John of the Cross

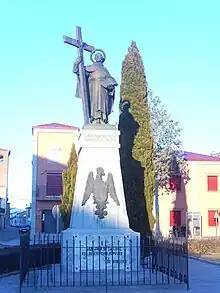
Statues in Fontiveros of John of the Cross, erected in 1928 by popular subscription by the townspeople

He was born Juan de Yepes y Álvarez at Fontiveros, Old Castile, into a "New Christian" family of "Converso" origins (descendants of Iberian Jewish converts to Roman Catholicism) in Fontiveros, near Ávila, a town of around 2,000 people. His father, Gonzalo, was an accountant to richer relatives who were silk merchants. In 1529 Gonzalo married John's mother, Catalina, an orphan of humble origins; he was rejected by his family and forced to work with his wife as a weaver. John's father died in 1545, when John was around three years old. Two years later, John's older brother, Luis, died, probably from malnourishment due to the family's poverty. John's mother Catalina moved with John and his surviving brother Francisco, first to Arévalo in 1548, and then in 1551 to Medina del Campo, where she was able to find work.